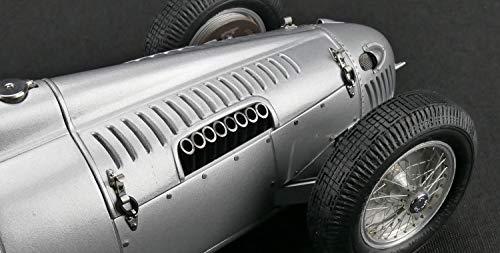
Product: CMC-Classic Model Cars Auto Union Type C 1937 German Hillclimb #111 Struck Limited Edition Vehicle
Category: Toys & Games | Hobbies
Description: Functional doors and hoods.
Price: $344.97
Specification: ProductDimensions:4x3x10inches|ItemWeight:3pounds|ShippingWeight:3.25pounds(Viewshippingratesandpolicies)|DomesticShipping:ItemcanbeshippedwithinU.S.|InternationalShipping:ThisitemcanbeshippedtoselectcountriesoutsideoftheU.S.LearnMore|ASIN:B072JPRS6B|Itemmodelnumber:M-162|Manufacturerrecommendedage:18yearsandup